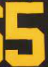
Number: 5